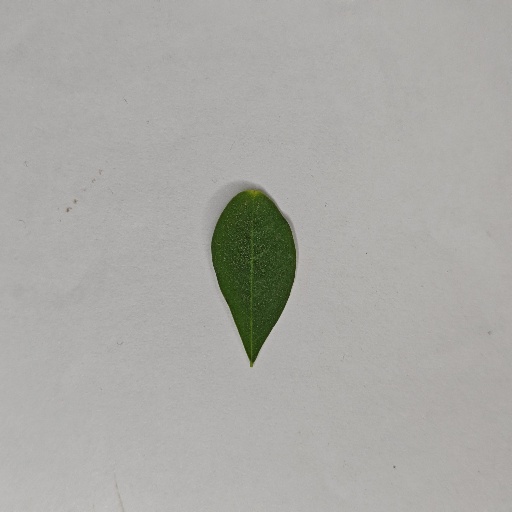
Species: Sojina
Leaf condition: Healthy Leaf